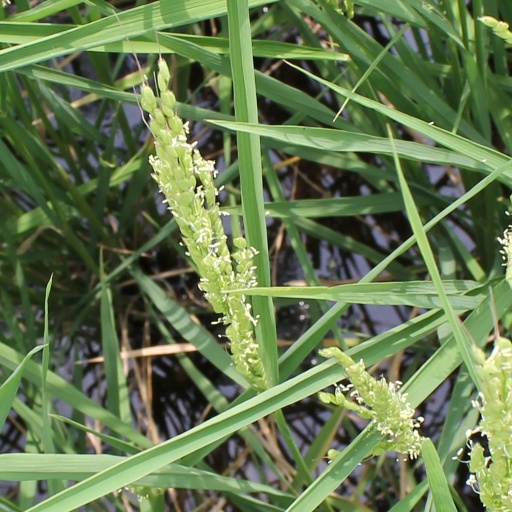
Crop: rice